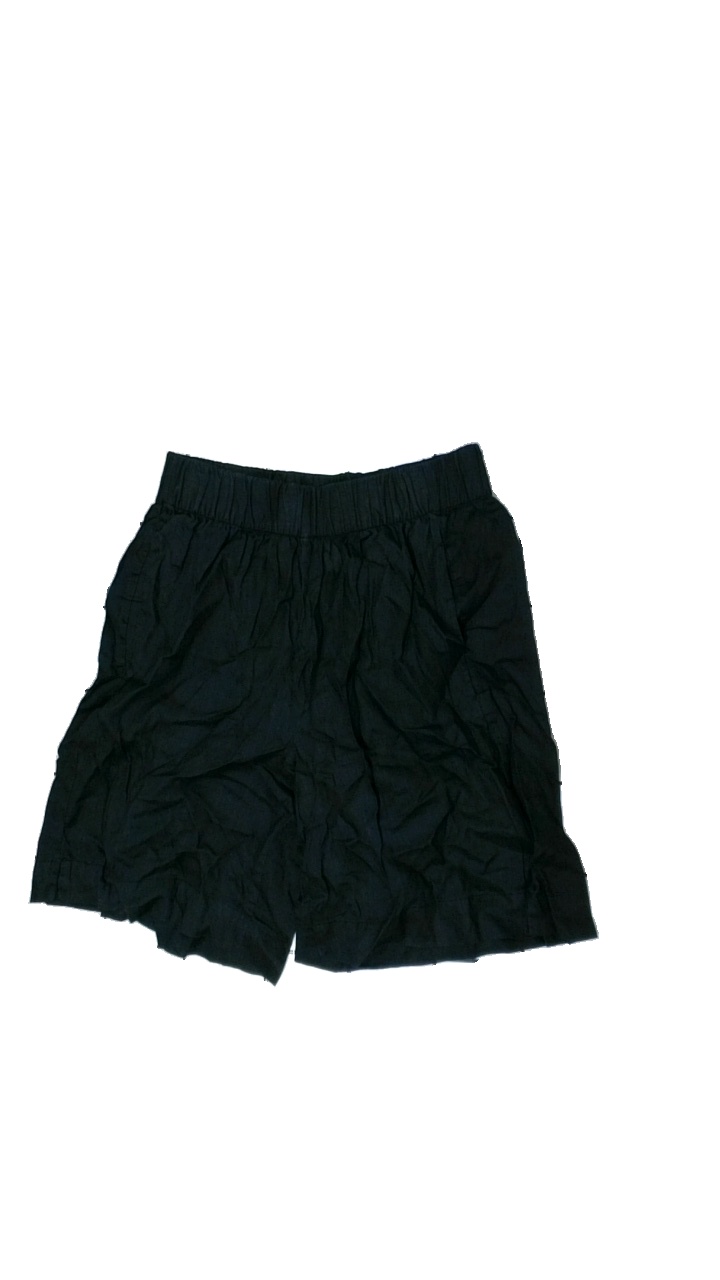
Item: Shorts (Ladies)
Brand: Kay/day
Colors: Black
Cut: Regular
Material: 100% Cotton
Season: All
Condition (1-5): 5
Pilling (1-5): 5
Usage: Reuse
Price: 50-100